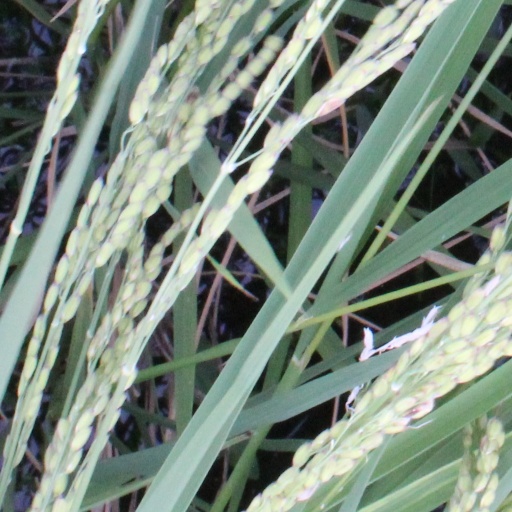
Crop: rice